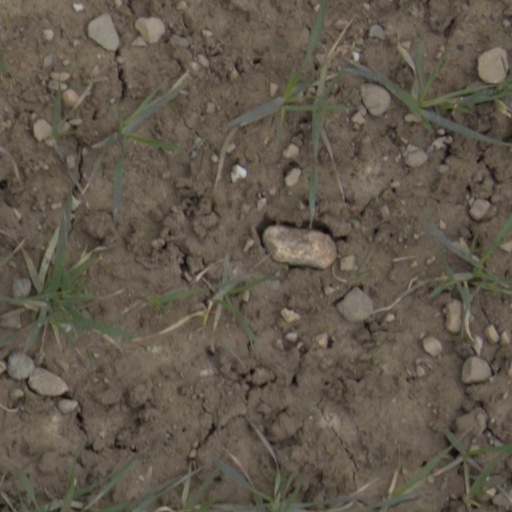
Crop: wheat